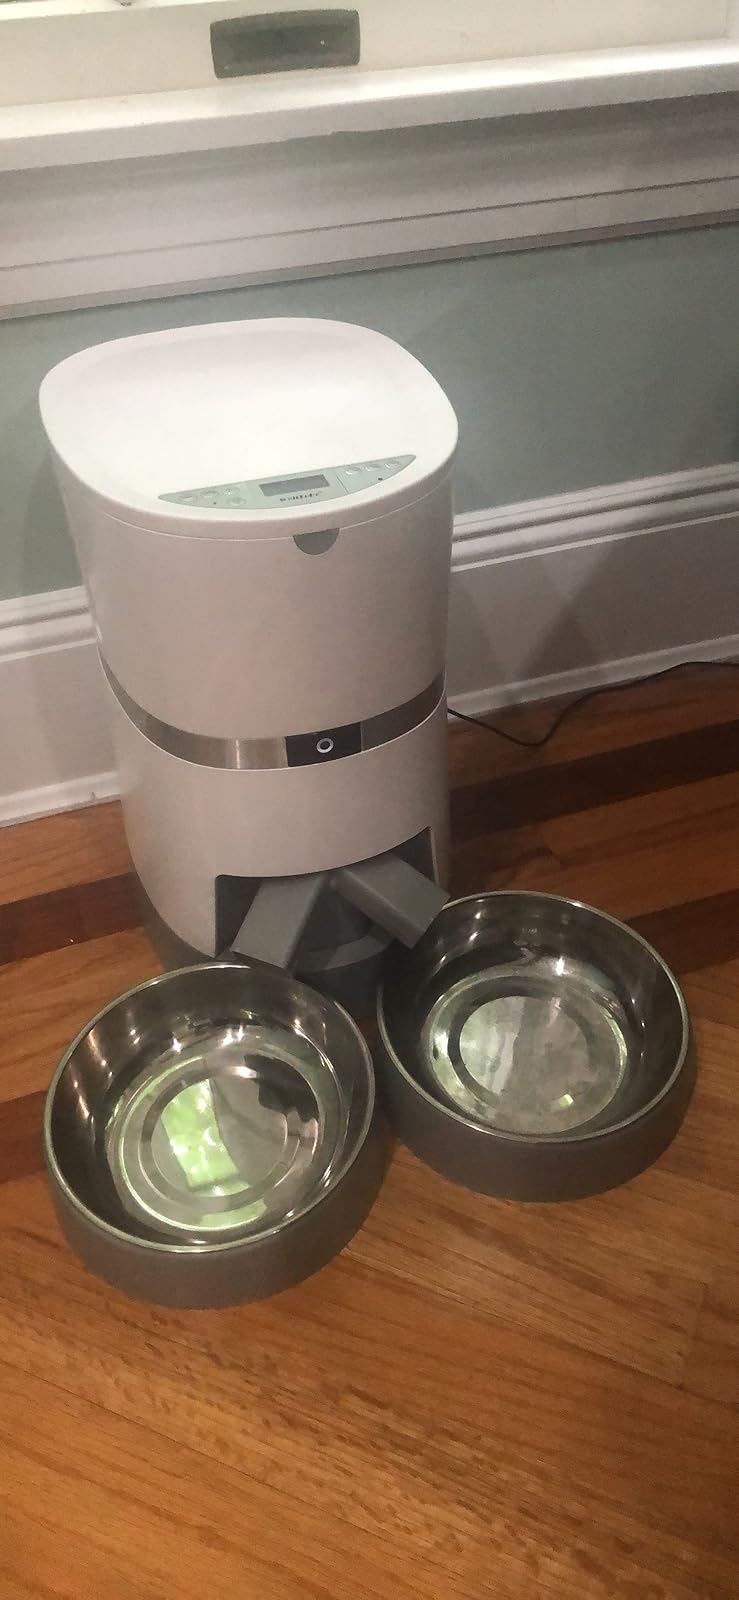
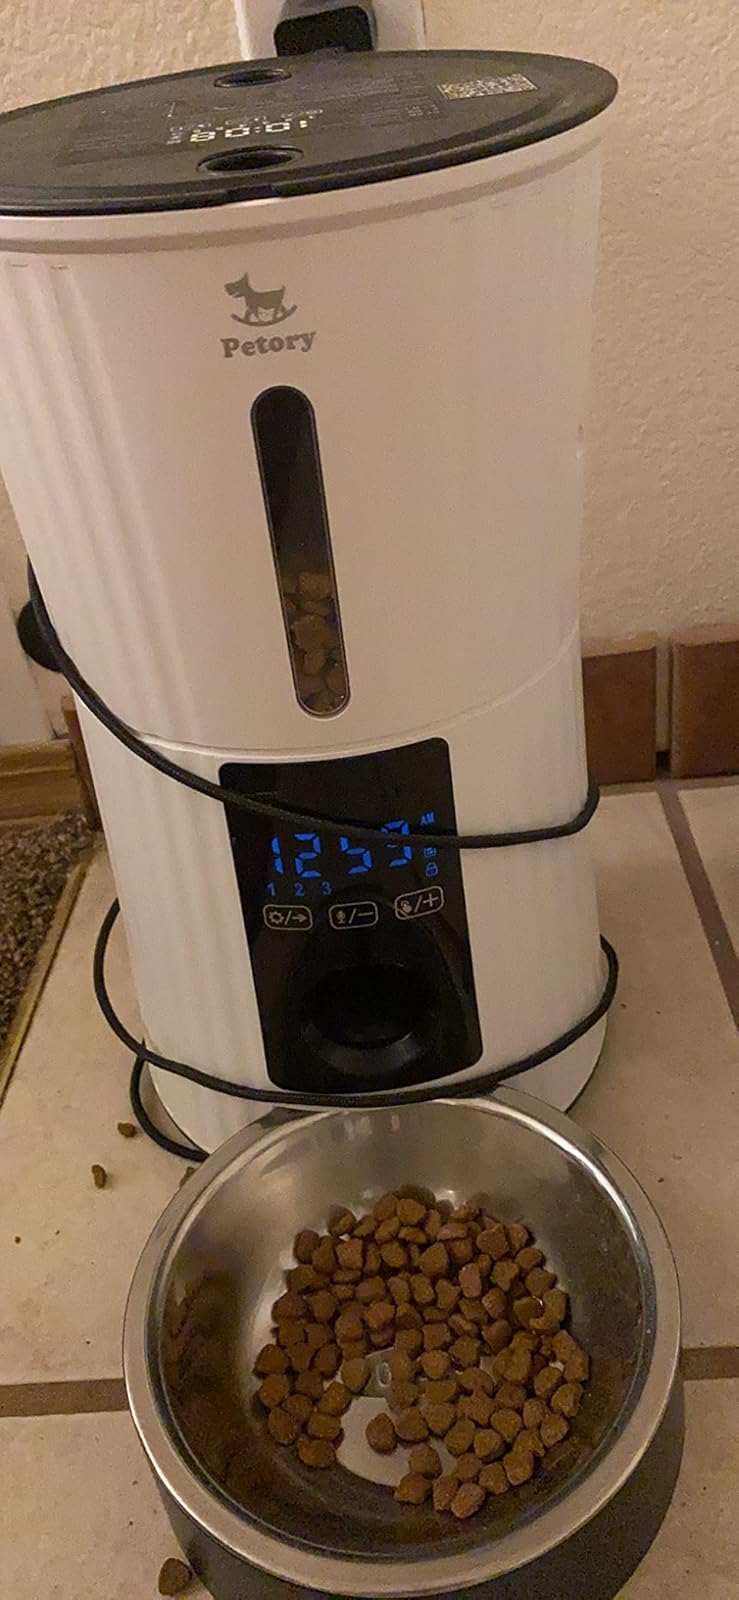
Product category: items_feeder
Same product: no